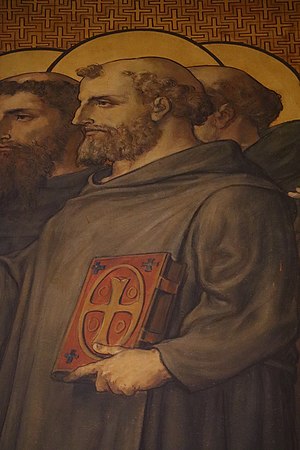
Troubadour / Historie
Prædikanten Robert d'Arbrissel, som man tænkte sig ham i 1800-tallet.
En trubadur eller troubadour var en sydfransk digter, komponist og sanger fra ca. 1100 til 1300, som optrådte i områderne Aquitaine, Limousin, Guyenne, Provence, Katalonien og Italien. Det tilsvarende ord for en kvindelig kunstner var trobairitz. Troubadourerne skrev på languedocsk, en sydfransk dialekt, medens udtrykket trouvère udelukkende bruges om kunstnere nord for Loire, der sang på languedoil. En god troubadour stod i høj anseelse ved fyrstehoffer. Nogle af fyrsterne var selv troubadourer.